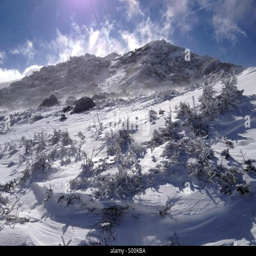
winter on the summit of person